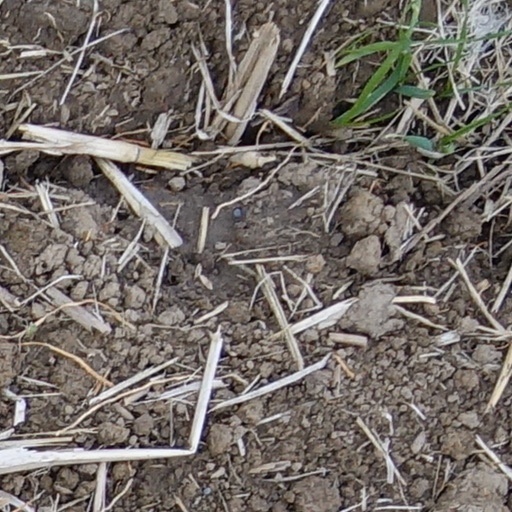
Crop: wheat